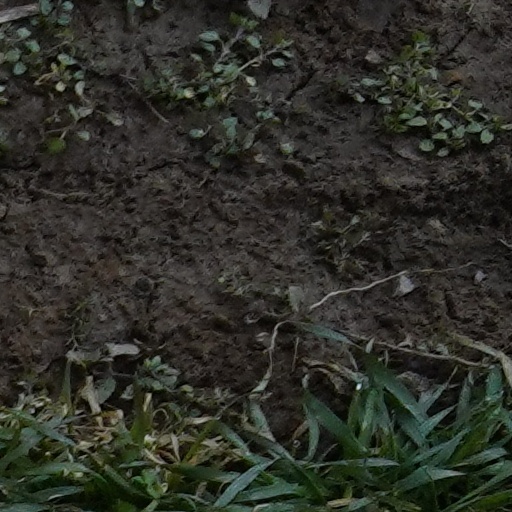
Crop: wheat